Sun Air (South Africa)

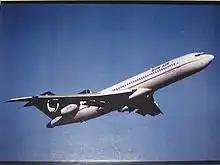
Boeing 727-200 operated by Sun Air (South Africa)

Sun Air was a South African airline, originally owned by the Bantustan of Bophuthatswana, and later privatised. It ceased operations in 1999.